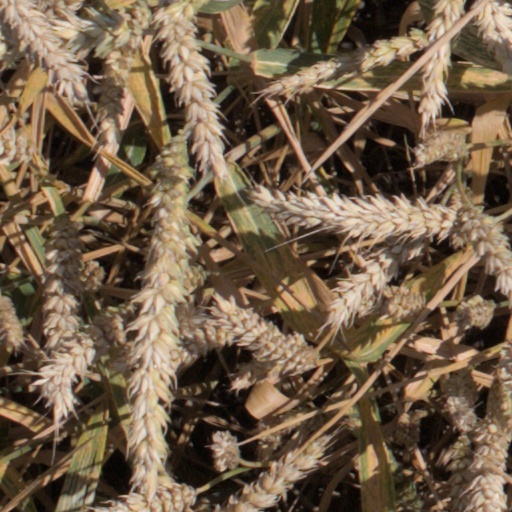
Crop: wheat